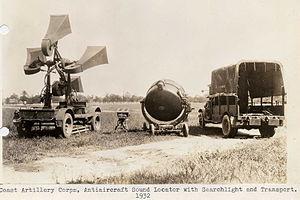
Lesley James McNair est un officier supérieur de l'United States Army qui sert notamment pendant la Première Guerre mondiale et la Seconde Guerre mondiale. Il atteint le grade de lieutenant-général durant sa carrière. Il est tué au combat pendant la Seconde Guerre mondiale et il est élevé à titre posthume au grade de général.